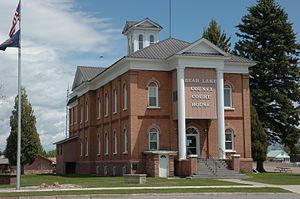
Paris est une ville des États-Unis située dans le comté de Bear Lake (Idaho), dont elle est le siège. Elle comptait 576 habitants en 2000 pour une superficie de 9,1 km².